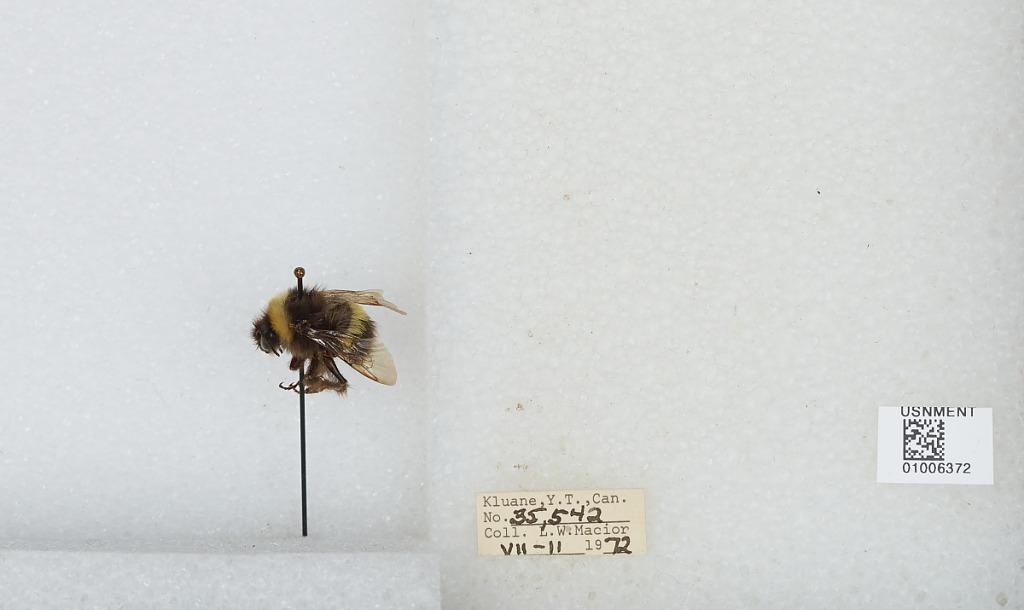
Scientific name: Bombus (Bombus) lucorum (Linnaeus)
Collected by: L. Macior
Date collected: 1972-7-11
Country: Canada
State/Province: Yukon Territory
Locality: Kluane
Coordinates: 60.75, -139.5